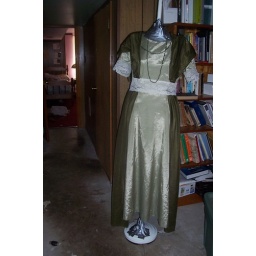
Betsy's green dress we made over for &amp;quot;Penrod&amp;quot;